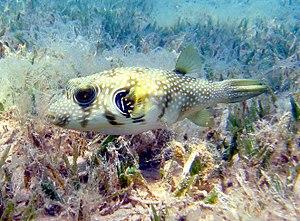
Les herbiers marins sont des prairies sous-marines qui poussent dans la plupart des mers du globe, en environnement strictement salin. Ils sont composés de plantes à fleurs et non d'algues.